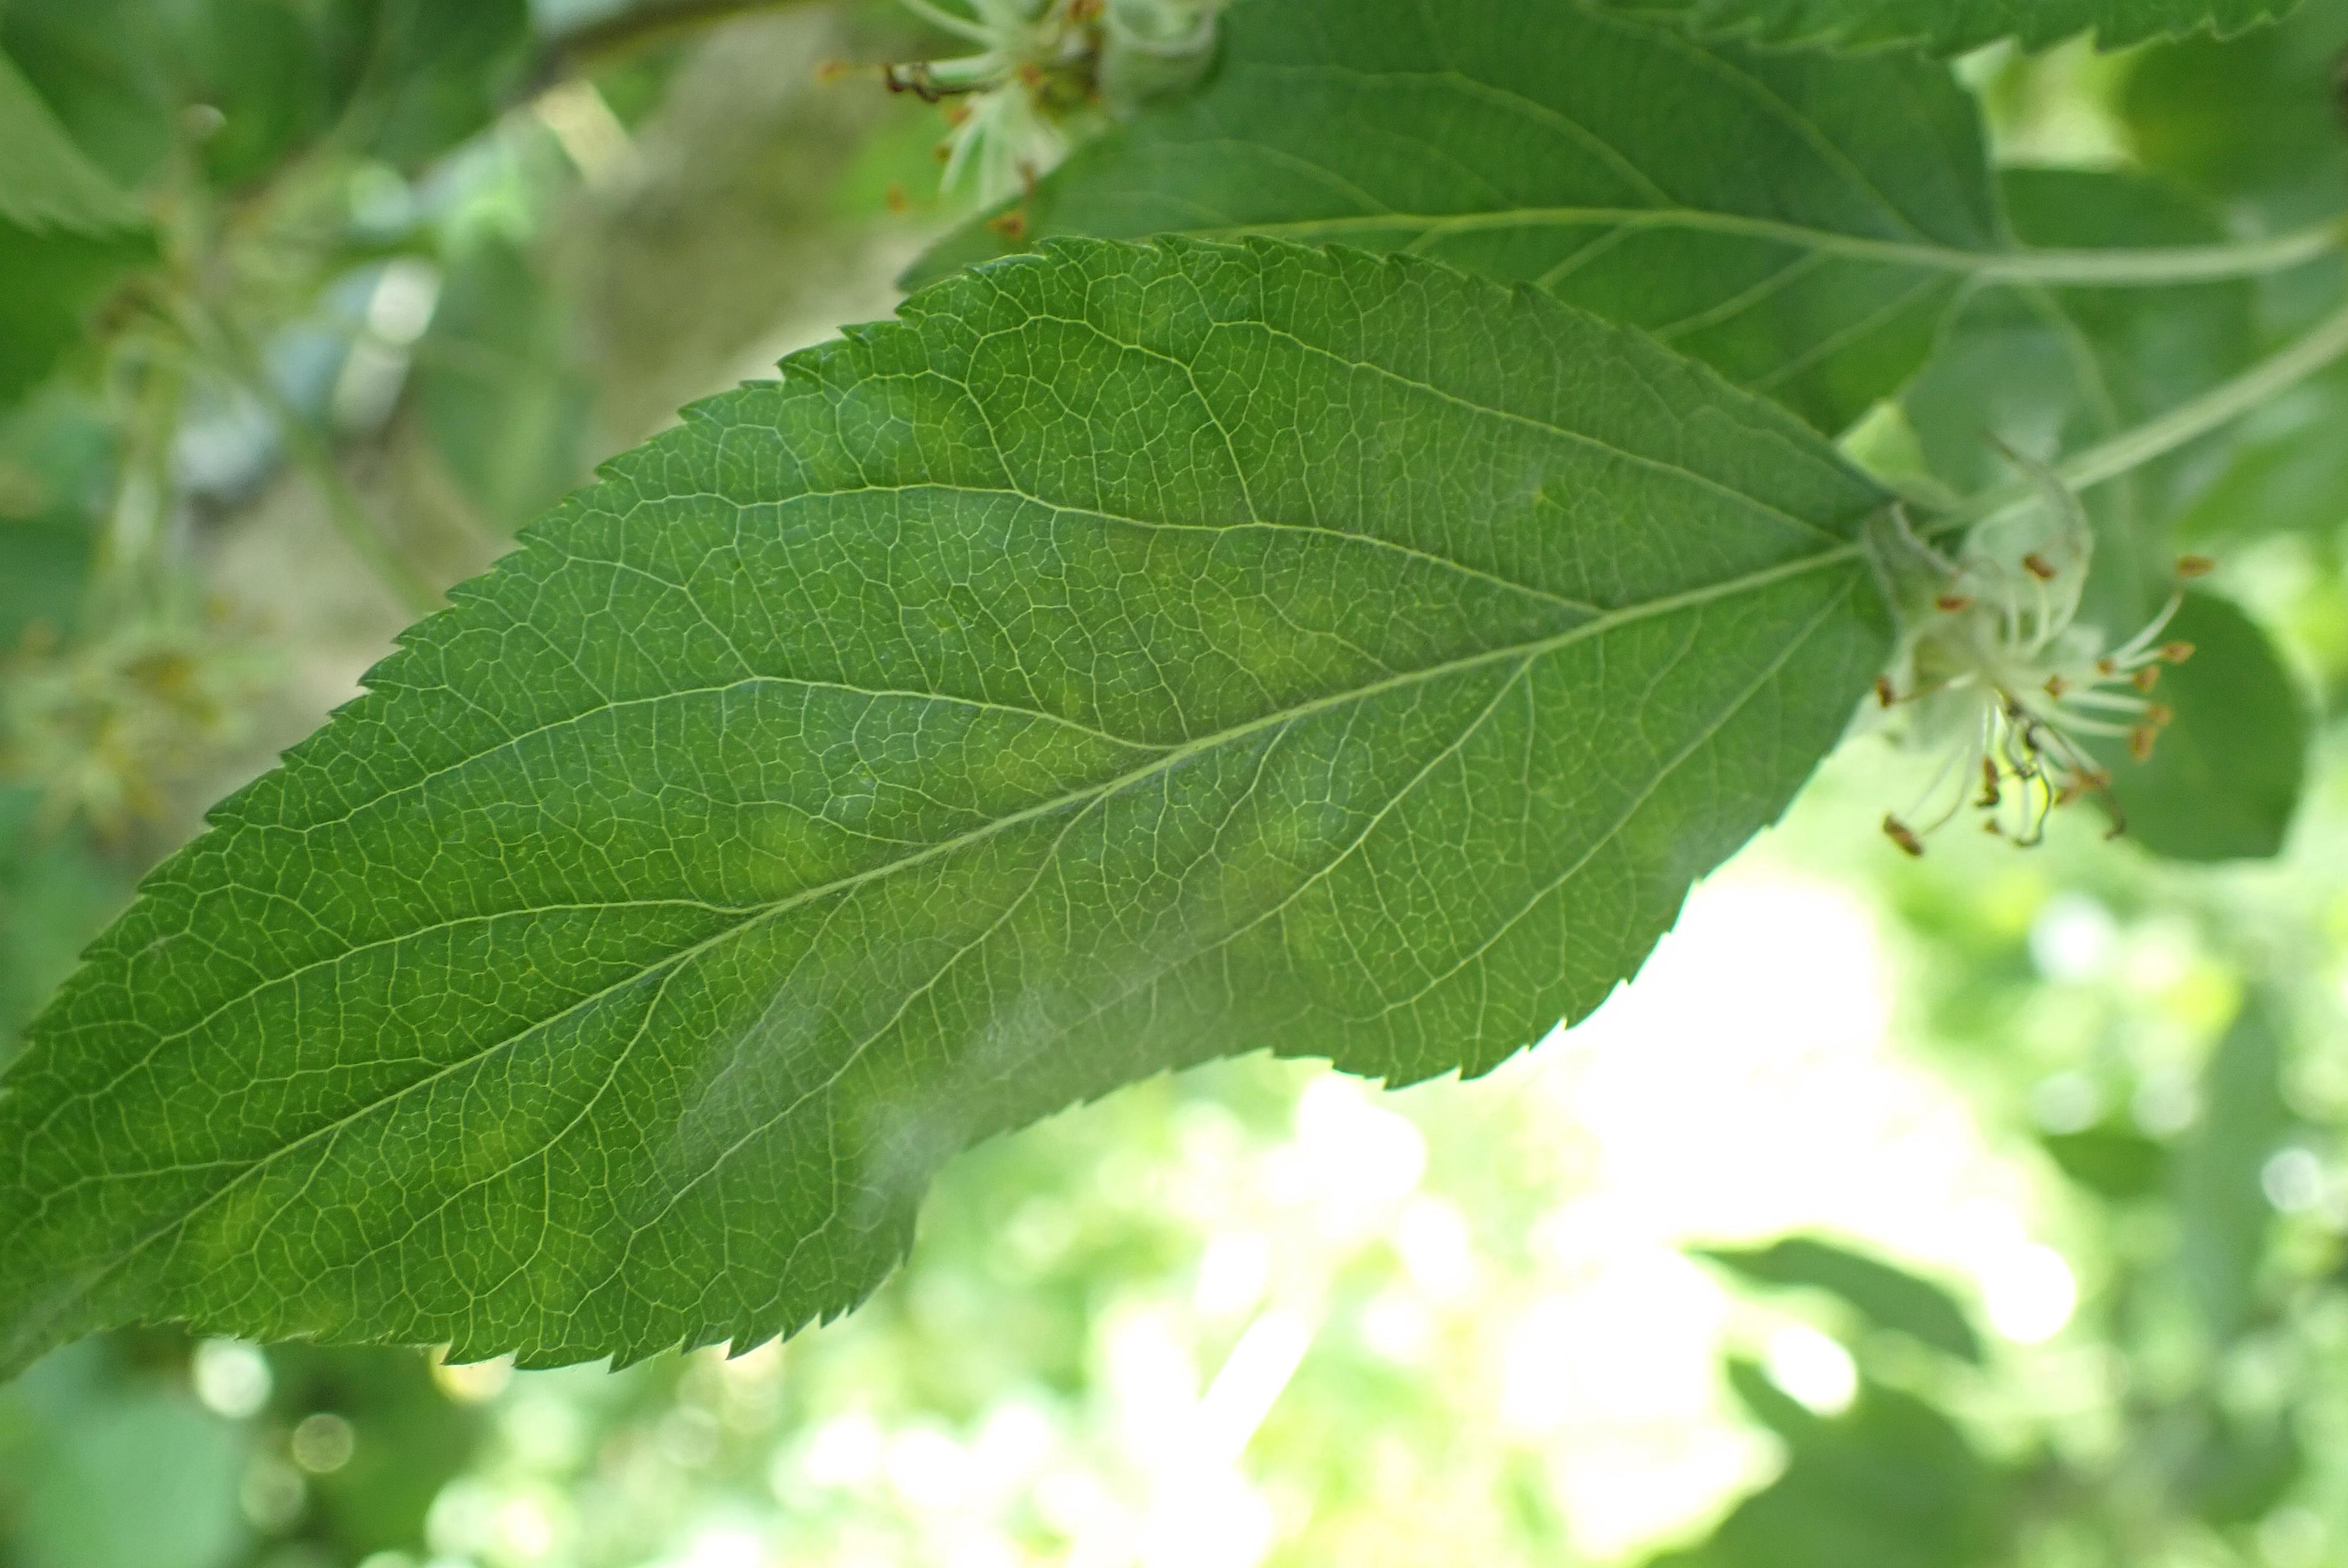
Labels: scab